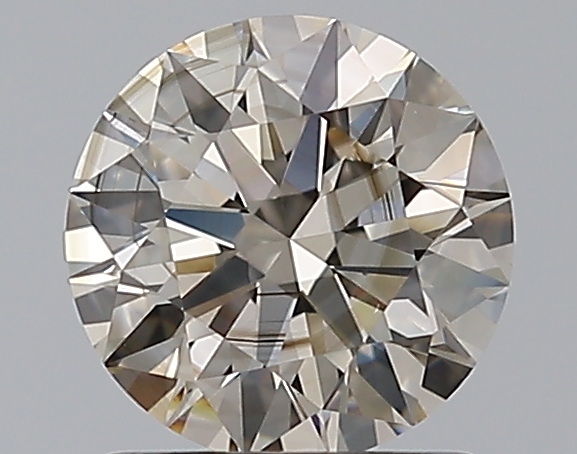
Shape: round
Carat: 1.03
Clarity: VS2
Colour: K
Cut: EX
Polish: EX
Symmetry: EX
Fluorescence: N
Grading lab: GIA
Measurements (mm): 6.46 x 6.49 x 4